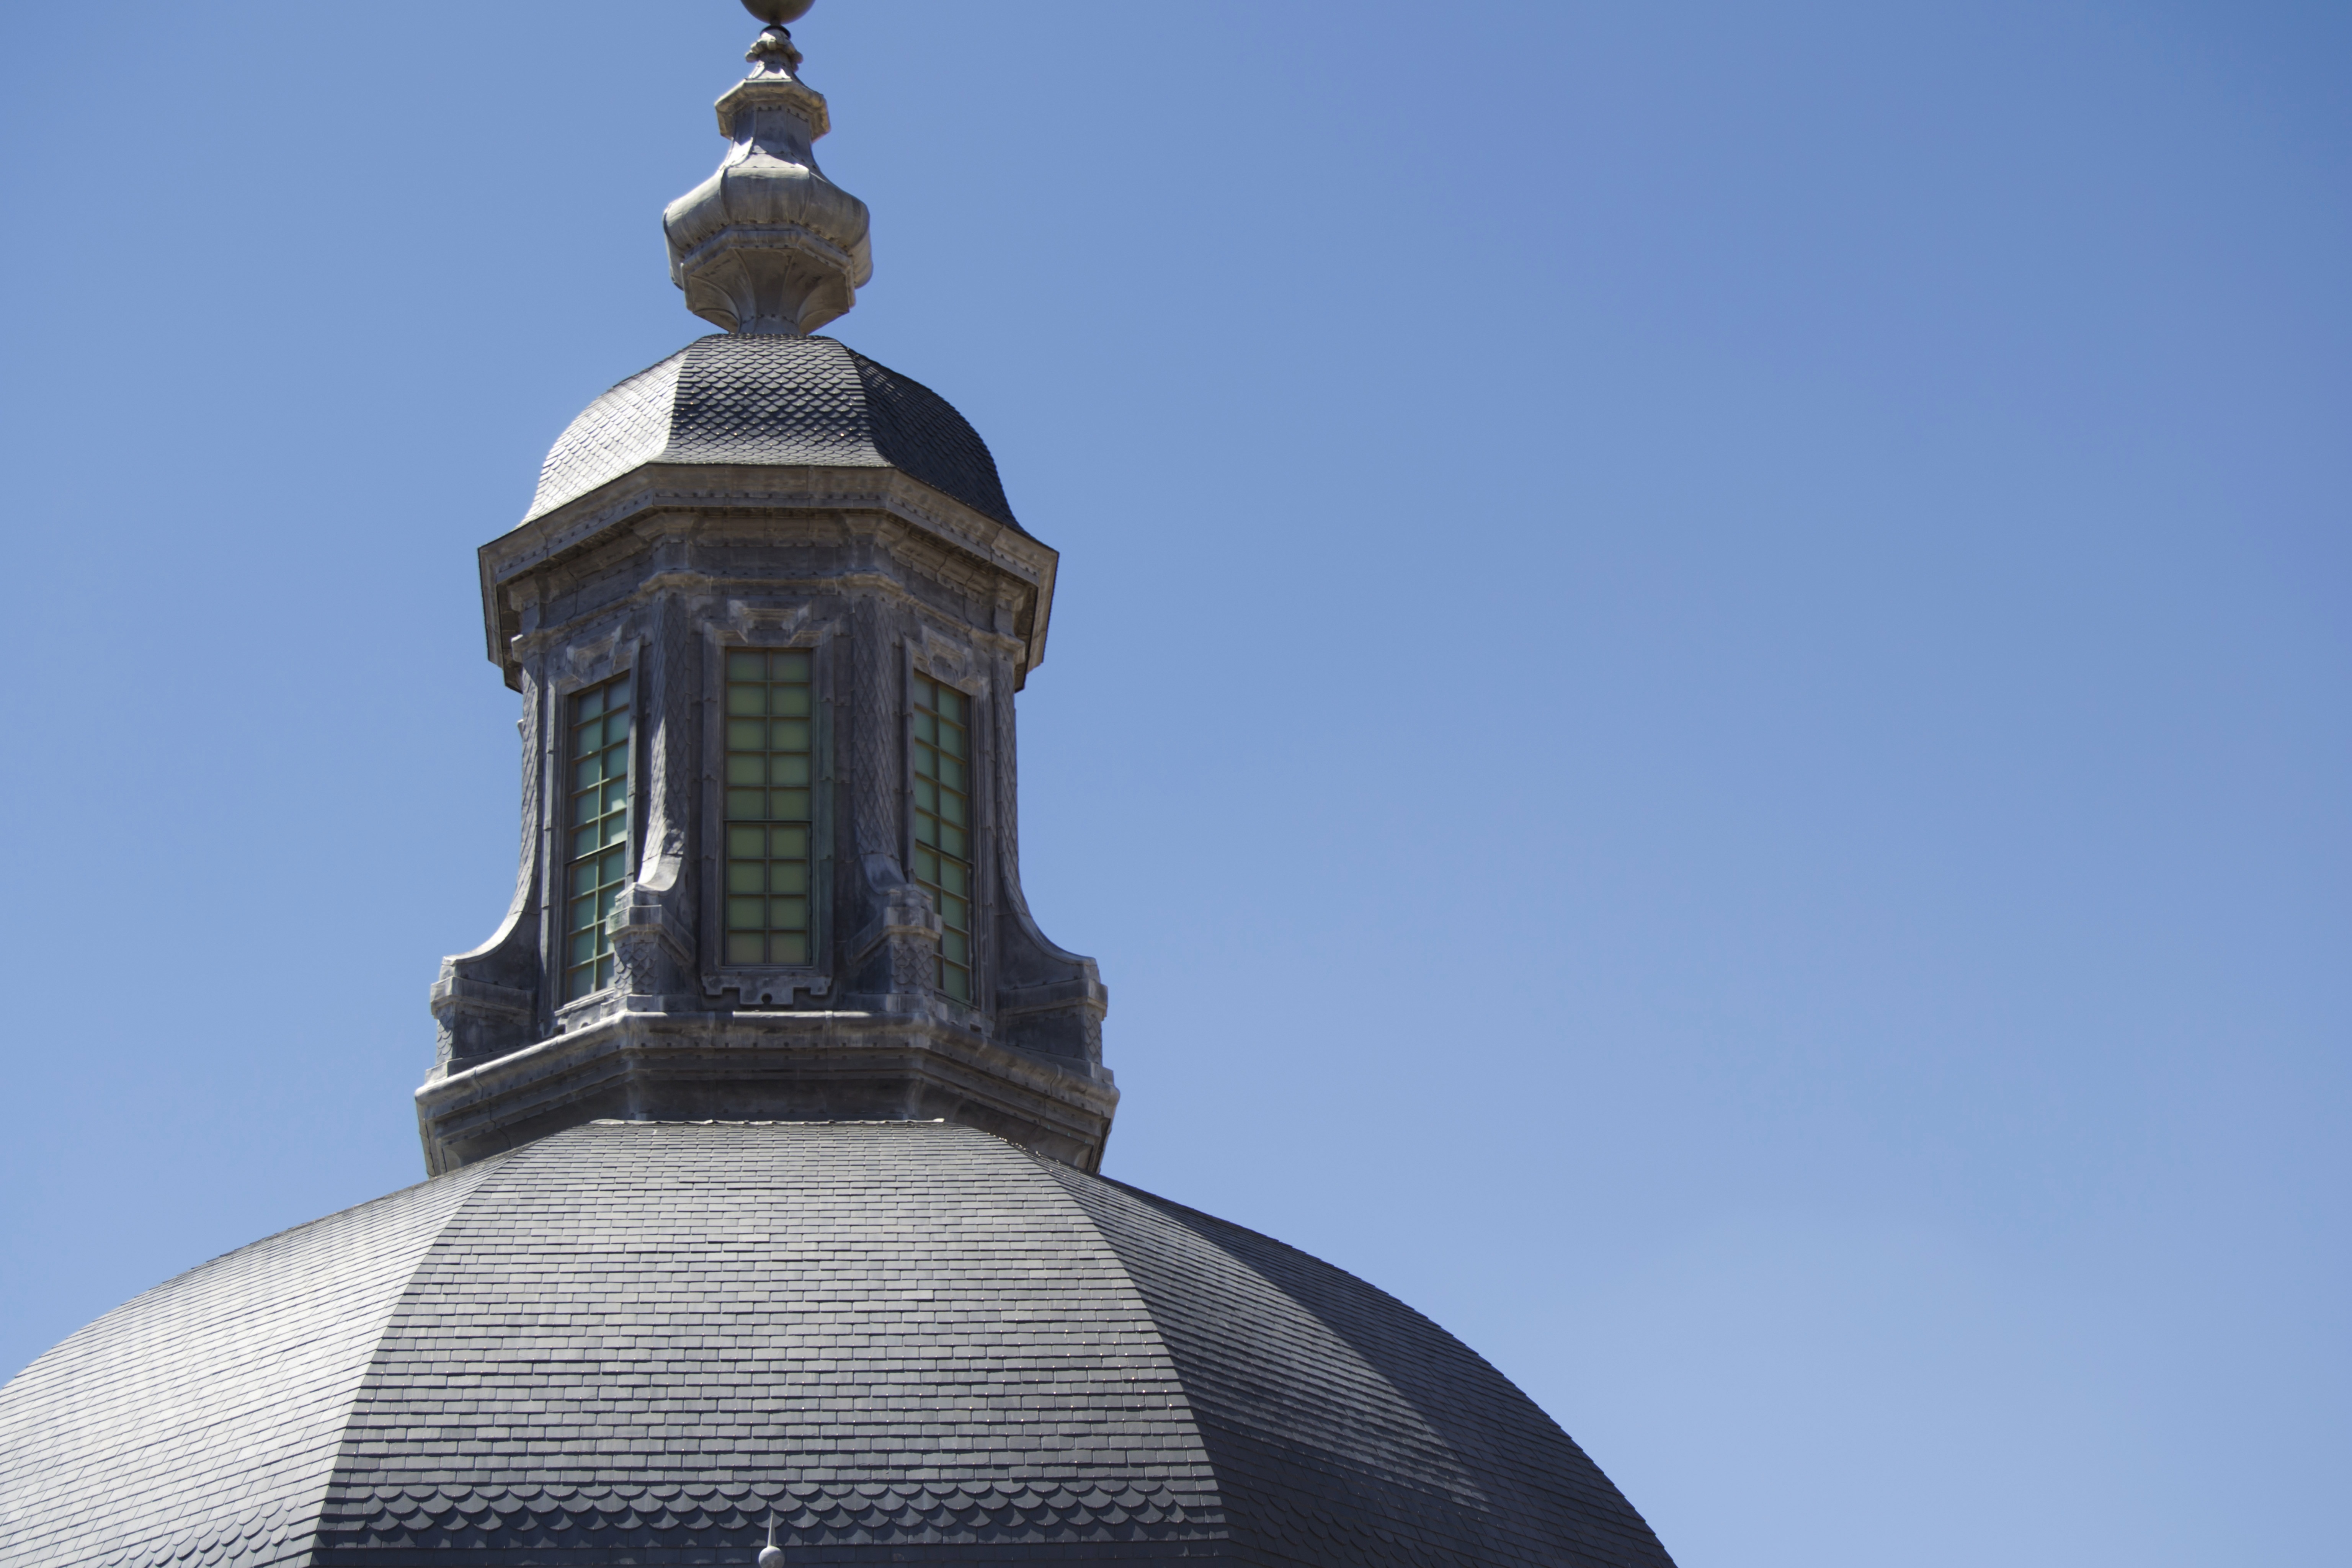
monument, statue, tower, landmark, blue, church, place of worship, spire, steeple, dome, cathedral dome